Music of Latin America

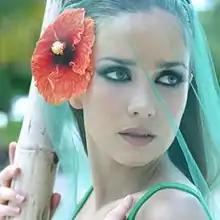
Natalia Oreiro in 2005

The history of music on the island of Puerto Rico begins with its original inhabitants, the Taínos. The Taíno Indians have influenced the Puerto Rican culture greatly, leaving behind important contributions such as their musical instruments, language, food, plant medicine and art. The heart of much Puerto Rican music is the idea of improvisation in both the music and the lyrics. A performance takes on an added dimension when the audience can anticipate the response of one performer to a difficult passage of music or clever lyrics created by another. When two singers, either both men or a man and a woman, engage in vocal competition in música jíbara this is a special type of seis called a "controversia". Of all Puerto Rico's musical exports, the best-known is reggaeton. "Bomba" and "plena" have long been popular, while reggaetón is a relatively recent invention.